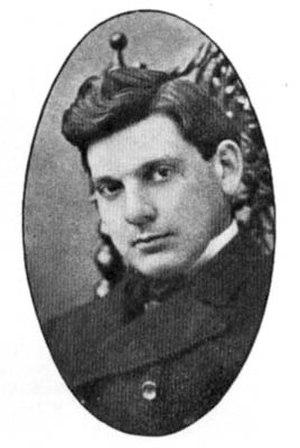
Irving Gill est un architecte renommé en Californie du Sud.